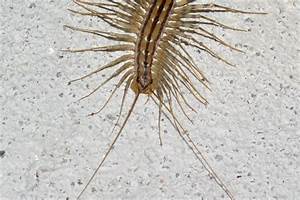
Label: spider